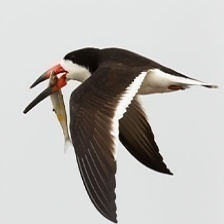
Species: BLACK SKIMMER
Scientific name: RYNCHOPS NIGER